Little Busters!

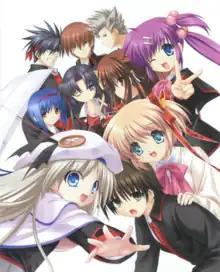
Main cast (from left to right):Top row: Masato, Kyousuke, Kengo;Middle row: Mio, Yuiko, Rin, Haruka;Bottom row: Kudryavka, Riki, Komari.

The player assumes the role of Riki Naoe, the protagonist of "Little Busters!". He is seen as weak due to his girlish appearance and physical build but is very straightforward and has more common sense than most of his friends. He is a member of a group of friends called the Little Busters, which originally consisted of four members, but expanded to five with Riki during his childhood. The leader of the Little Busters is Kyousuke Natsume, who is the eldest member. He often comes up with absurd ideas, but almost always follows up with a reasonable explanation along with it.